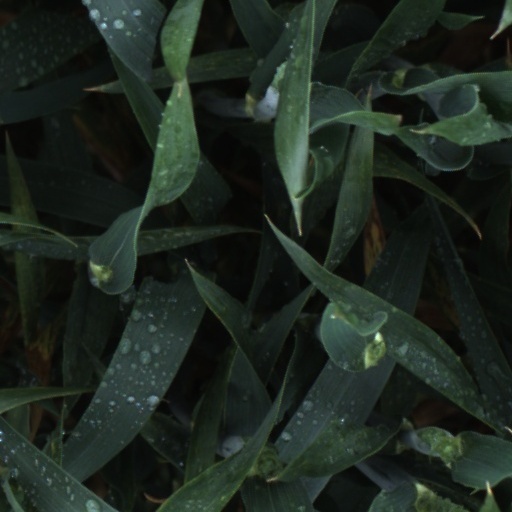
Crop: wheat